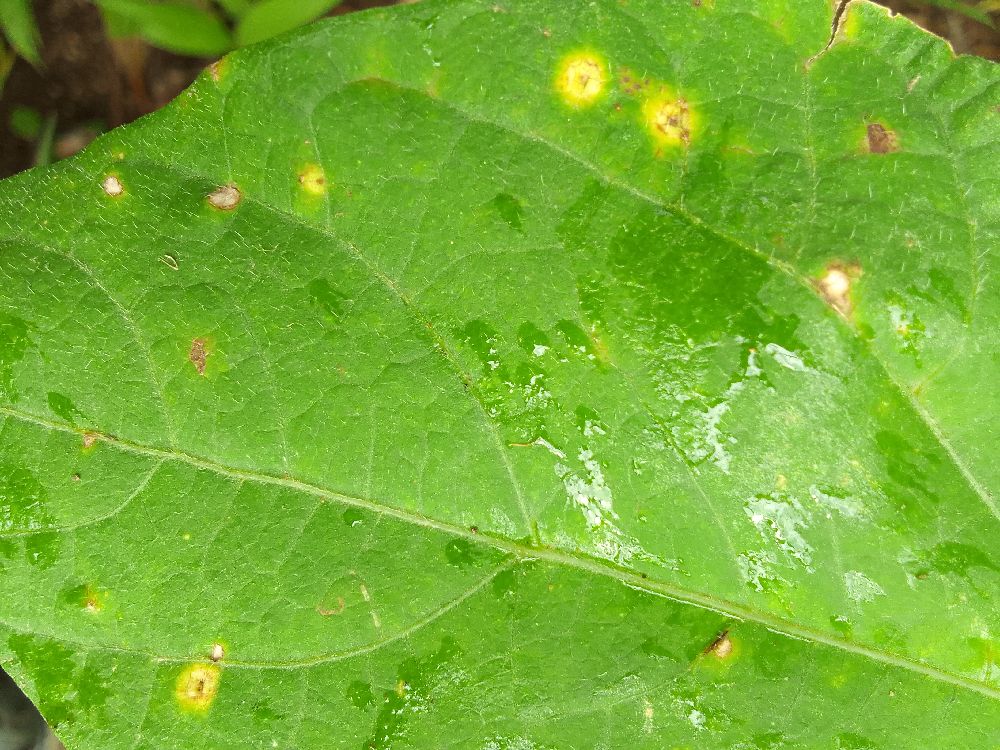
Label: rust